Church membership

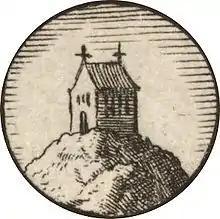
"The Church is the congregation of saints, in which the Gospel is rightly taught and the Sacraments are rightly administered." –Augsburg Confession

Christian theologians such as Bostwick Hawley teach that church membership is commanded in scripture, grounding this in the fact that "apostolic letters are addressed to the Churches", "Apostolic salutations are to Churches", "Jesus Christ is the founder of the Church", "authority and power of discipline are vested in the Church", "Believers on earth are a part of the true spiritual Church", the "general Church is the spiritual kingdom of Christ", "Jesus Christ is Head of the Church, and Christians in an organized capacity are the body", "Ecclesia, meaning assembly...designates a Church, or congregation of Christians, having the ordinances of the Gospel and discipline duly administered", and "To the Church belong the ministry, the Scriptures, and ordinances for the perfecting of the saints". Hawley states that the duty of church membership is taught: